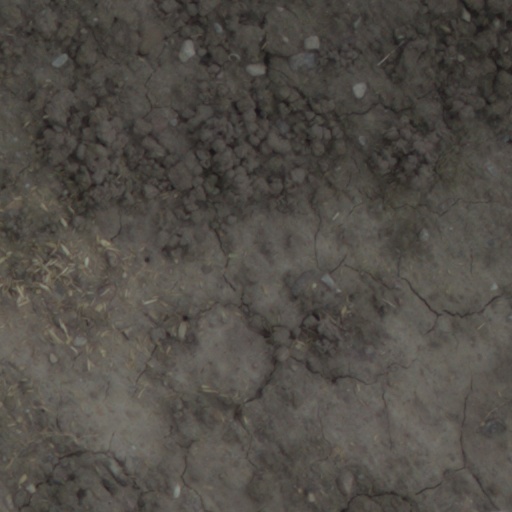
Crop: wheat